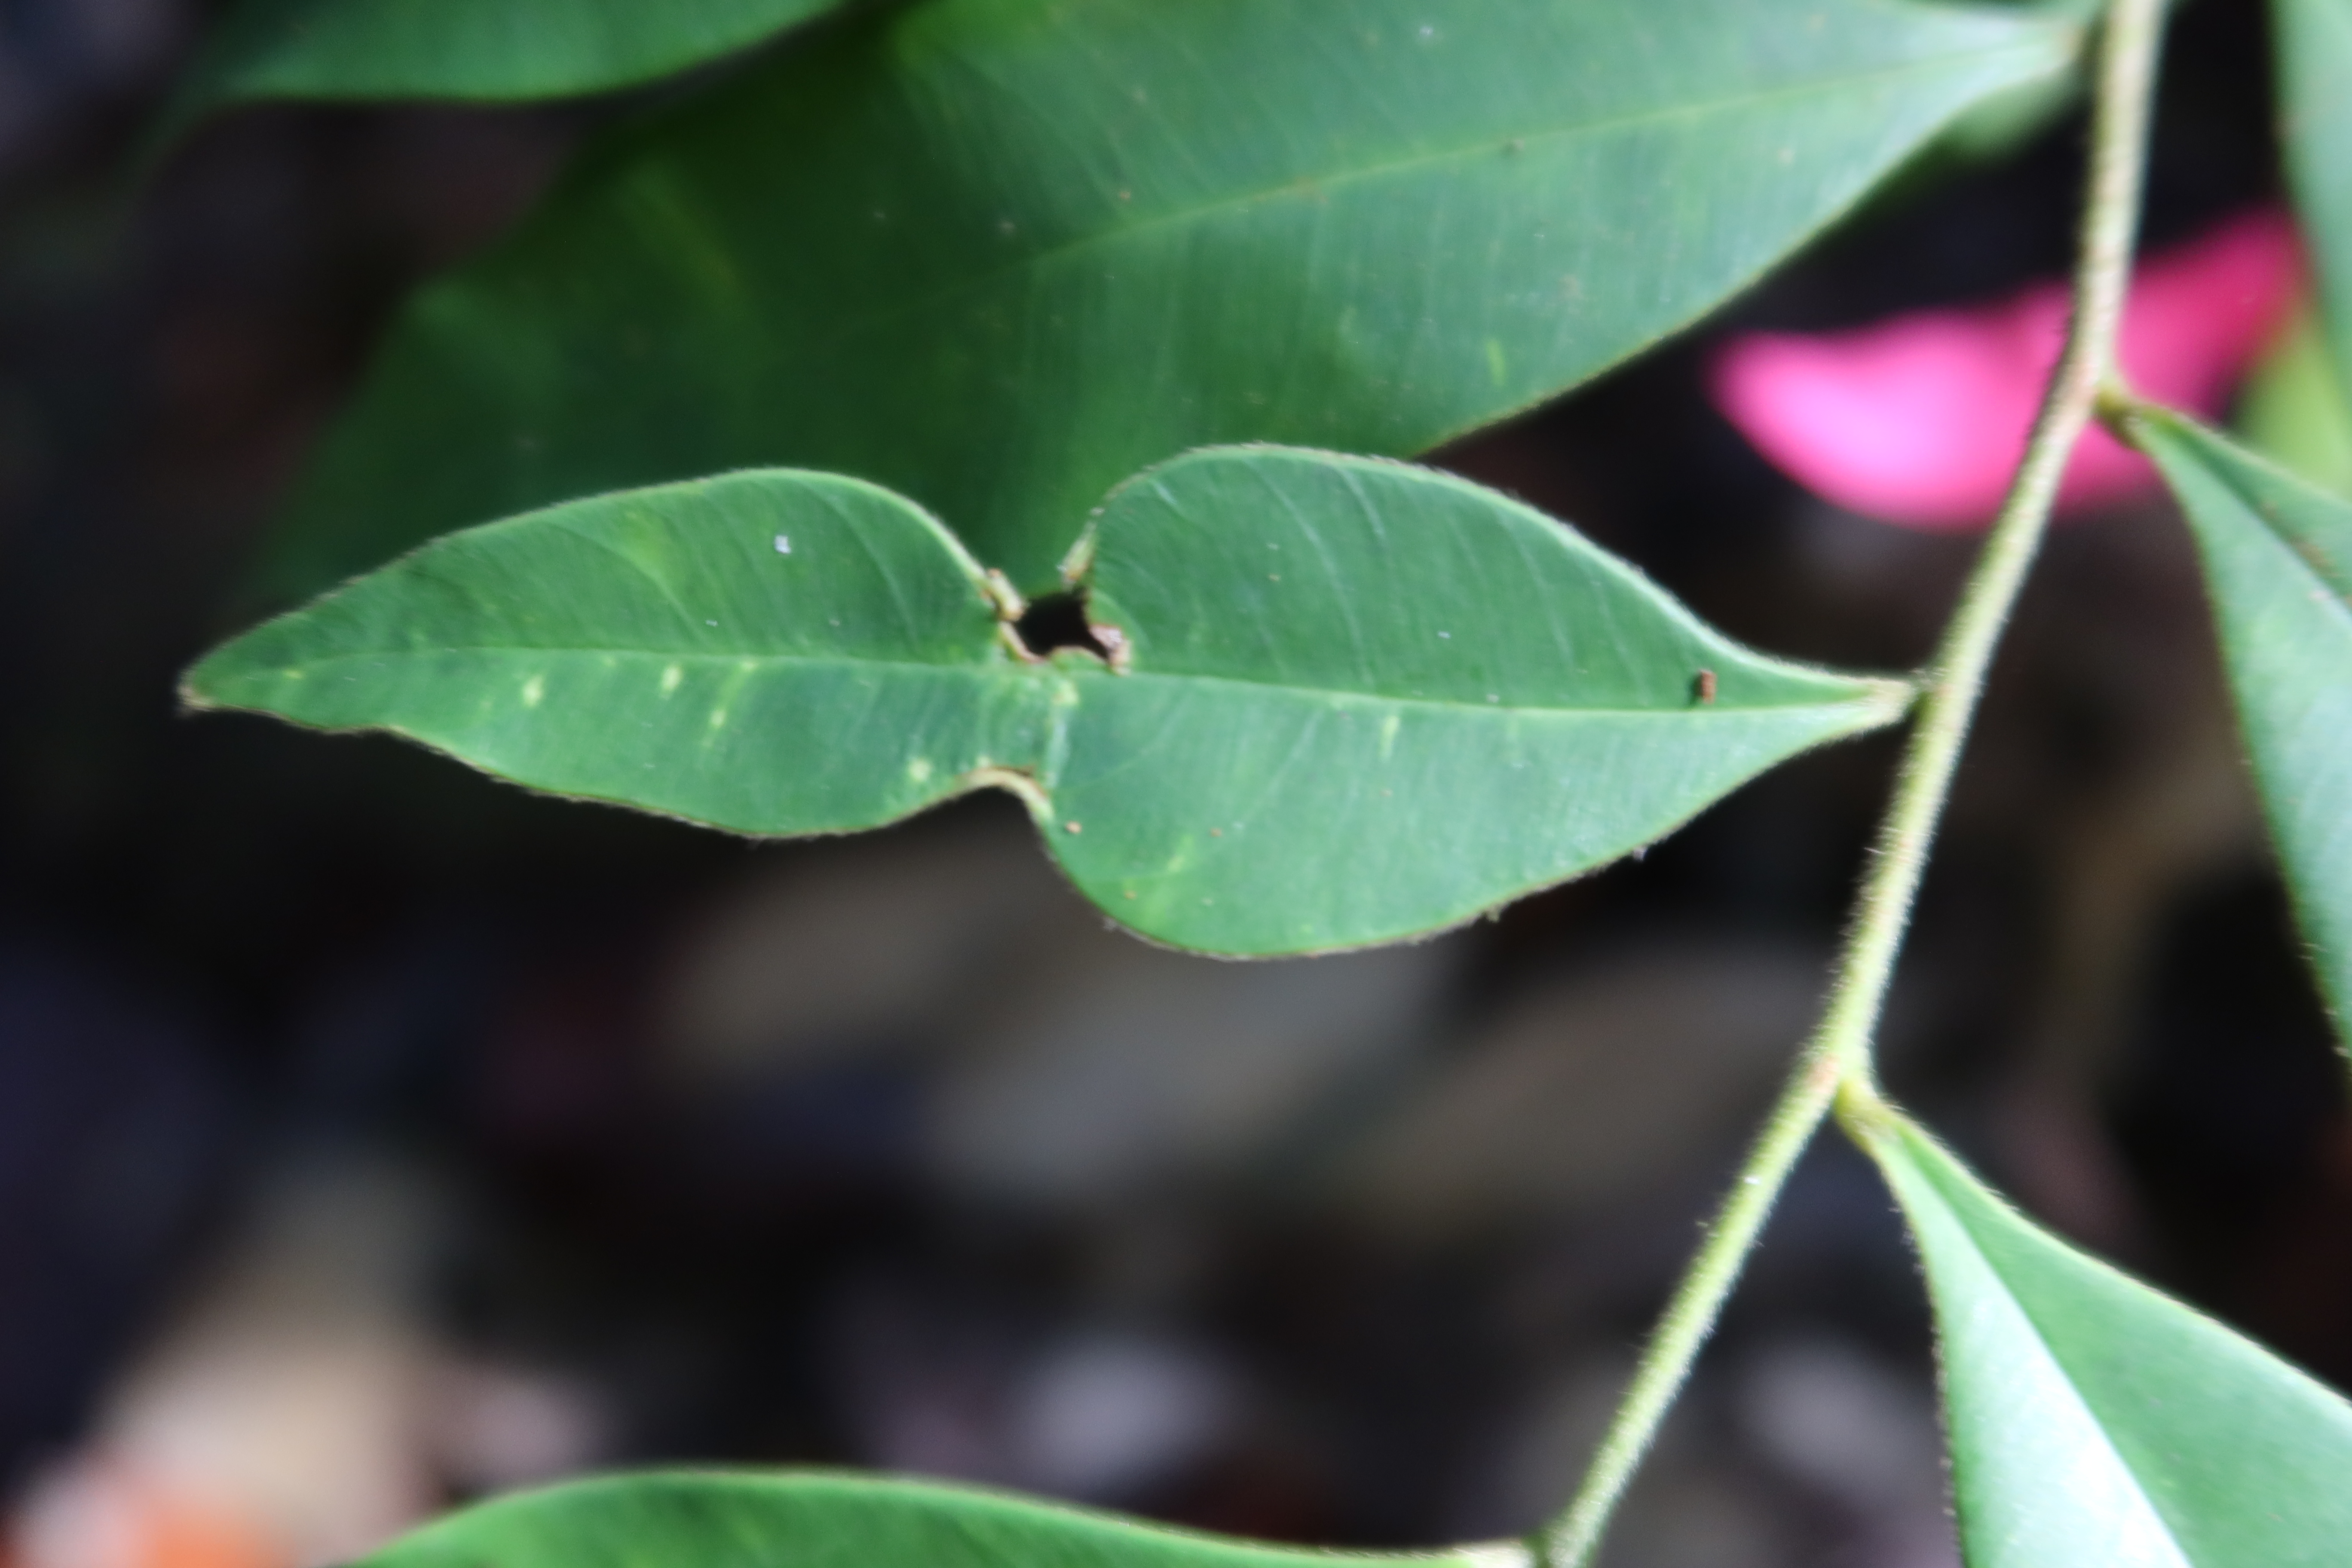
Label: Mosaic Viruses